Cruising Bar 2

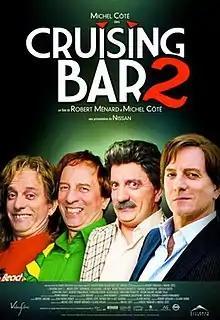

Cruising Bar 2 is a 2008 Canadian comedy film, directed by Robert Ménard and Michel Côté. A sequel to the 1989 film "Cruising Bar", the film stars Côté as the same four separate characters he played in the original film, now dealing with much more middle-aged sexual and relationship issues.